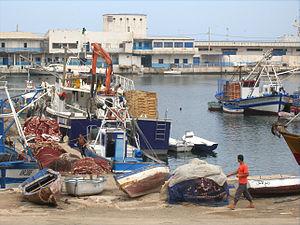
Oran
Oran et « la Joyeuse », est la deuxième plus grande ville d’Algérie et une des plus importantes villes du Maghreb. C'est une ville portuaire de la mer Méditerranée, située dans le nord-ouest de l'Algérie, à 432 km de la capitale Alger, et le chef-lieu de la wilaya du même nom, en bordure du golfe d'Oran.
L'économie de l'Algérie traite de la situation économique conjoncturelle et structurelle de l'Algérie. Depuis son indépendance en 1962, l'Algérie a lancé de grands projets économiques pour mettre en place une assise industrielle dense. Cependant, en dépit des réalisations importantes, qui ont été réalisées, l’économie algérienne est passée par divers stades de turbulence.